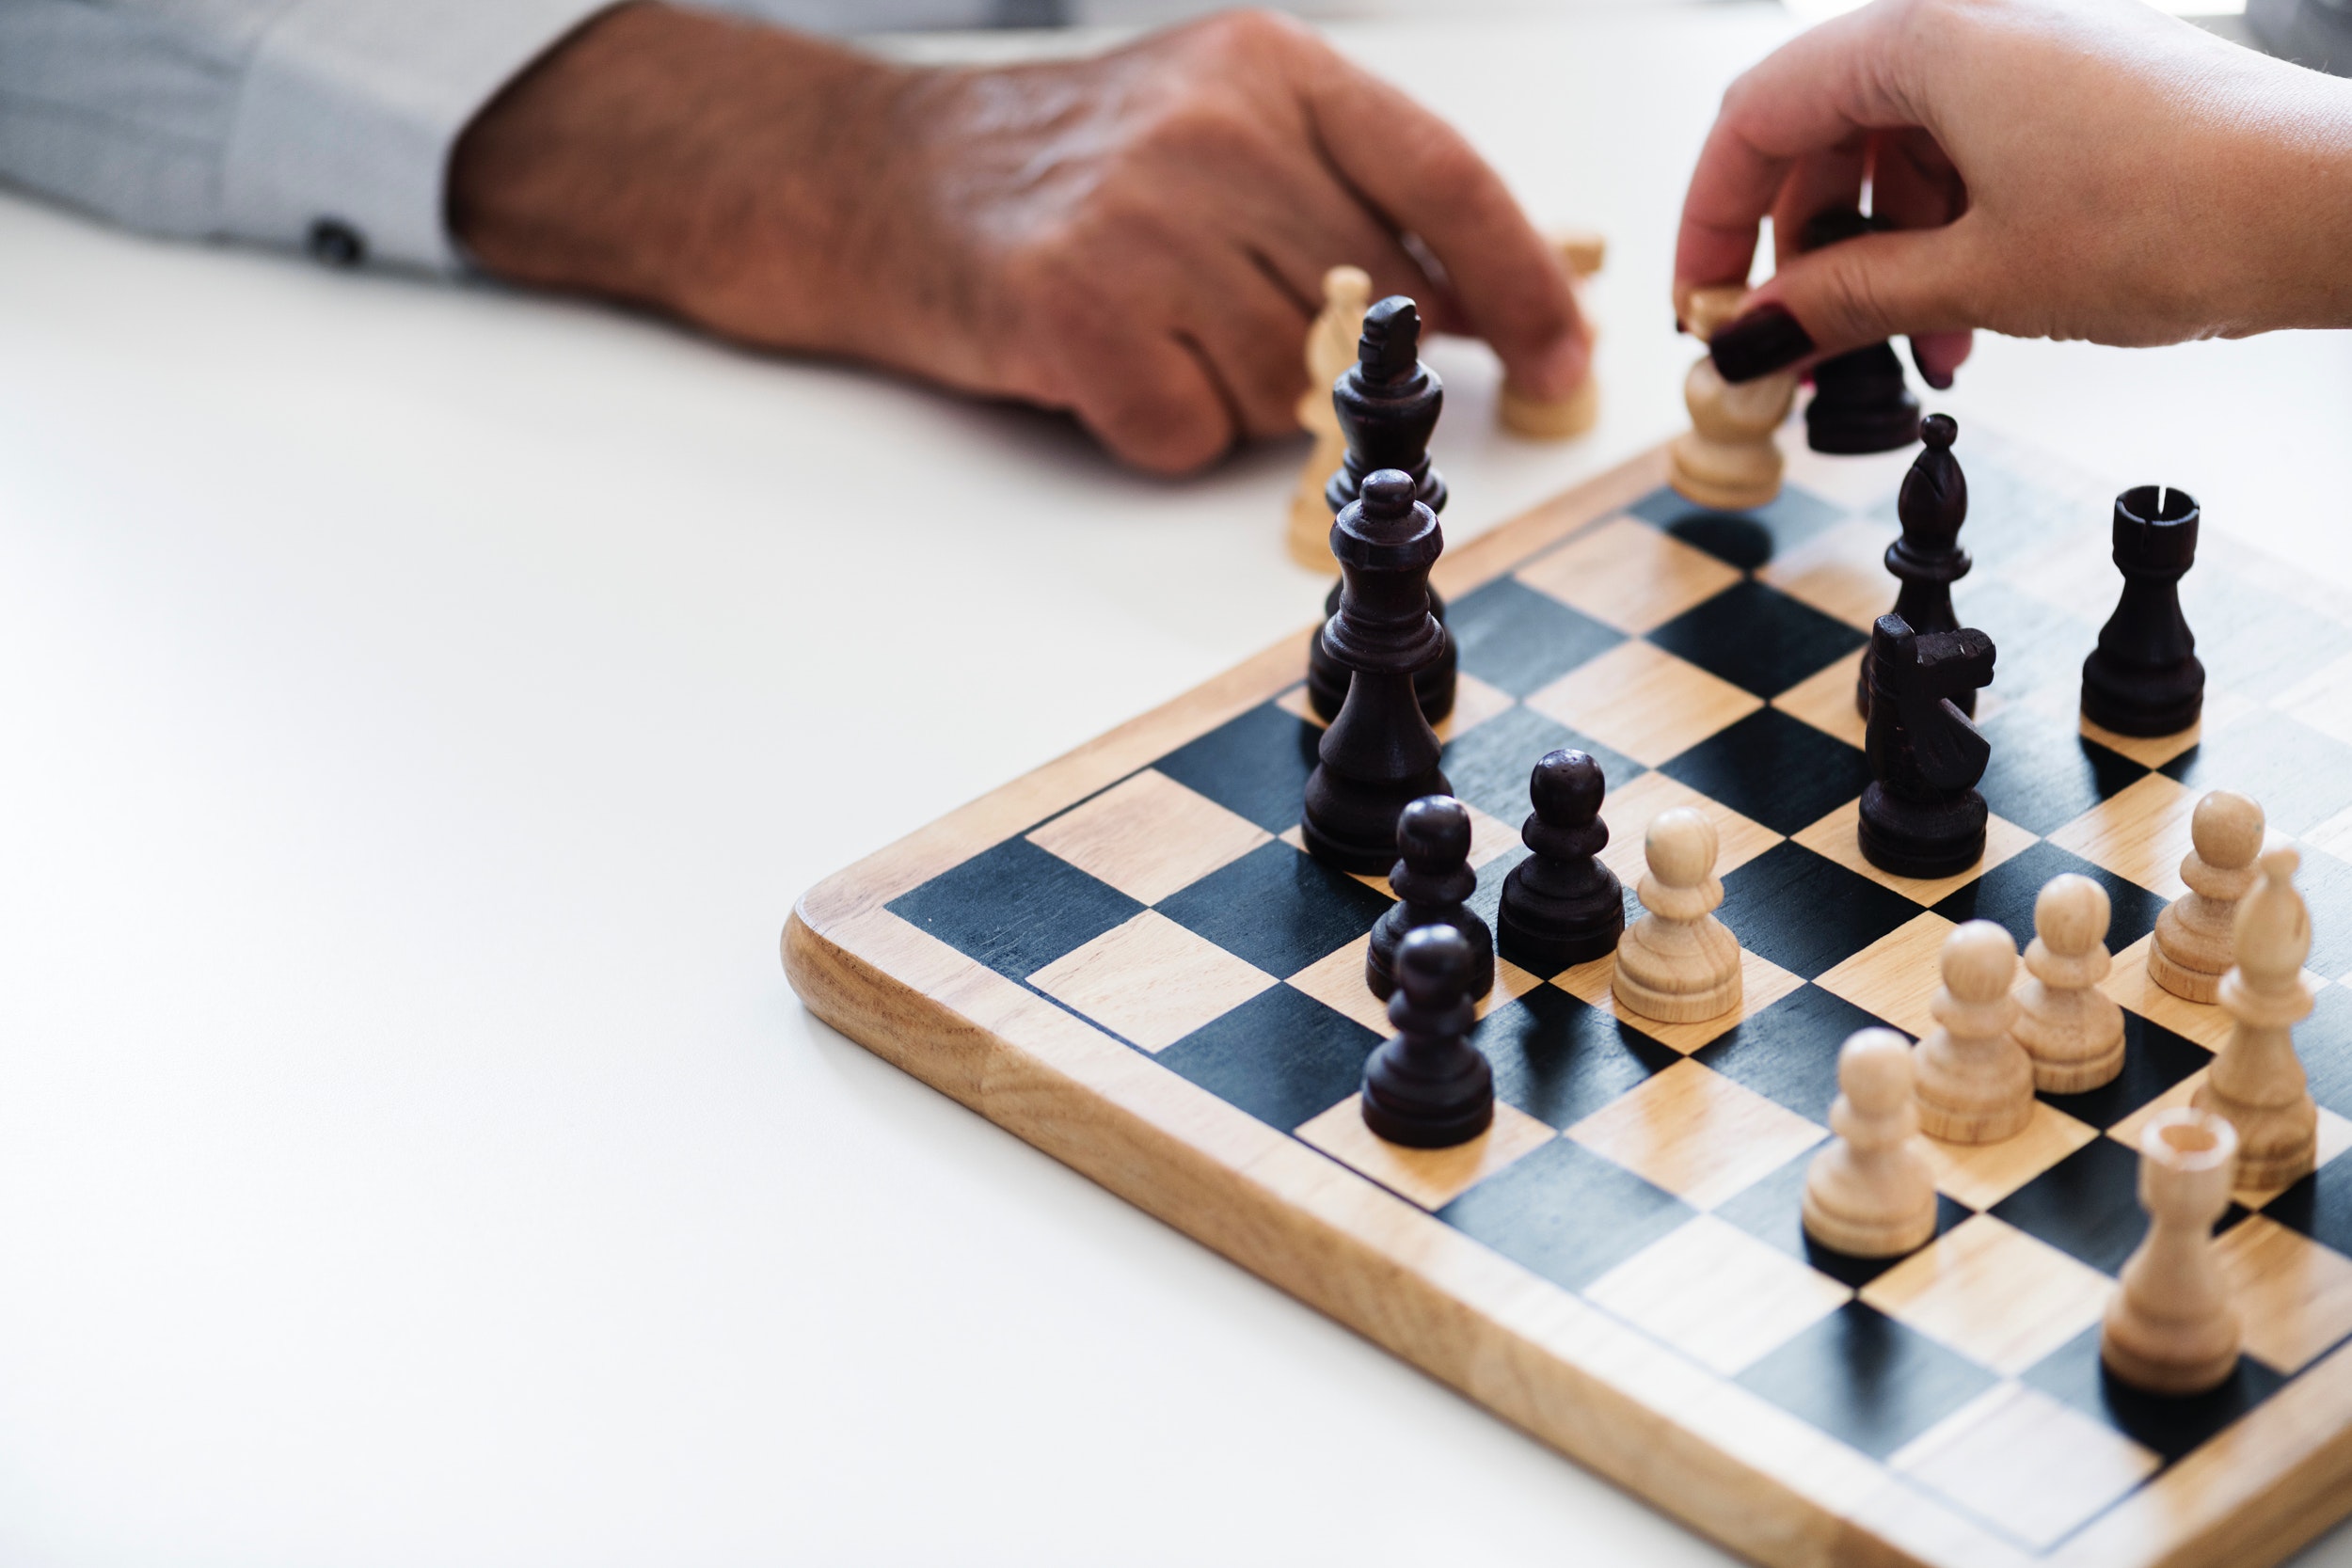
chessboard, games, indoor games and sports, chess, board game, play, recreation, hand, tabletop game, finger, table, sports equipment